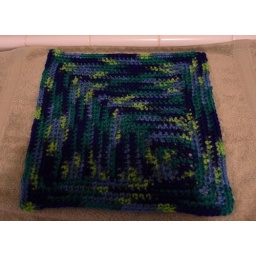
Without flash. This is actually sitting on a green towel. There is no yellow in this yarn.